Florent Malouda

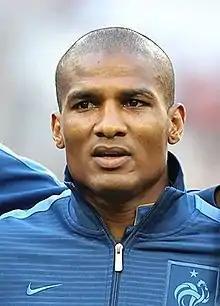
Malouda with France at UEFA Euro 2012

Florent Johan Malouda (born 13 June 1980) is a French football coach and former professional player who played as a left winger. Born in French Guiana, he represented both France and French Guiana at the international level.